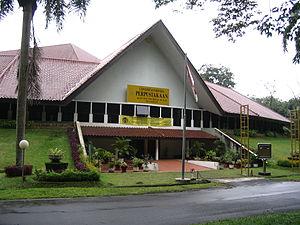
Jakarta /d͡ʒaˈkarta/ est la capitale de l'Indonésie. Elle constitue une subdivision de 1ᵉʳ niveau de même rang que les provinces sous le nom de territoire spécial de la capitale Jakarta, en indonésien Daerah Khusus Ibukota Jakarta. La ville est familièrement surnommée « le grand Durian », en particulier par les médias anglophones, du nom de ce fruit emblématique de l'Indonésie.